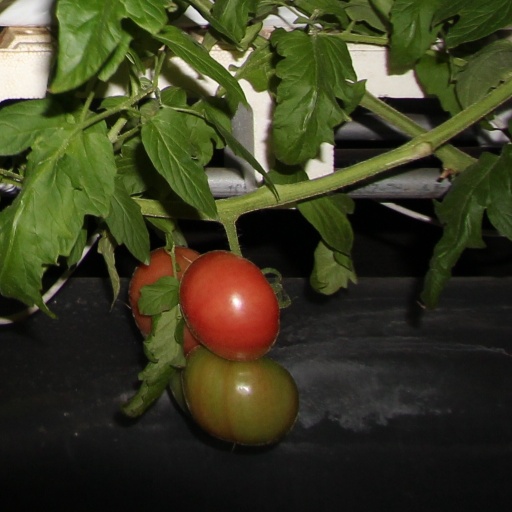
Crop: tomato